Valeriya

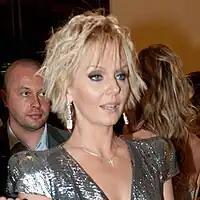
At the Ritz-Carlton Top Beauty Awards 2010

In 2005 Valeriya was awarded the Honoured Artiste of Russia title and ranked 9th in the Forbes magazine list of 50 most highly paid people in movie, sport, literature and music industry.